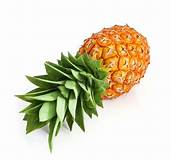
Label: pineapple